Arthur Brides

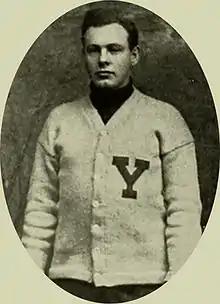
Brides pictured in "Yackety Yack 1910", North Carolina yearbook

Arthur E. Brides (October 31, 1885 – September 26, 1937) was an American college football player and coach. He served as the head coach at the University of North Carolina at Chapel Hill from 1909 to 1910 and at Massachusetts Agricultural College—now the University of Massachusetts Amherst—from 1912 to 1915, compiling a career head coaching record of 20–23–4.